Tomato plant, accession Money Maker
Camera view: tilt-top (135 deg); turntable rotation: 330 degrees
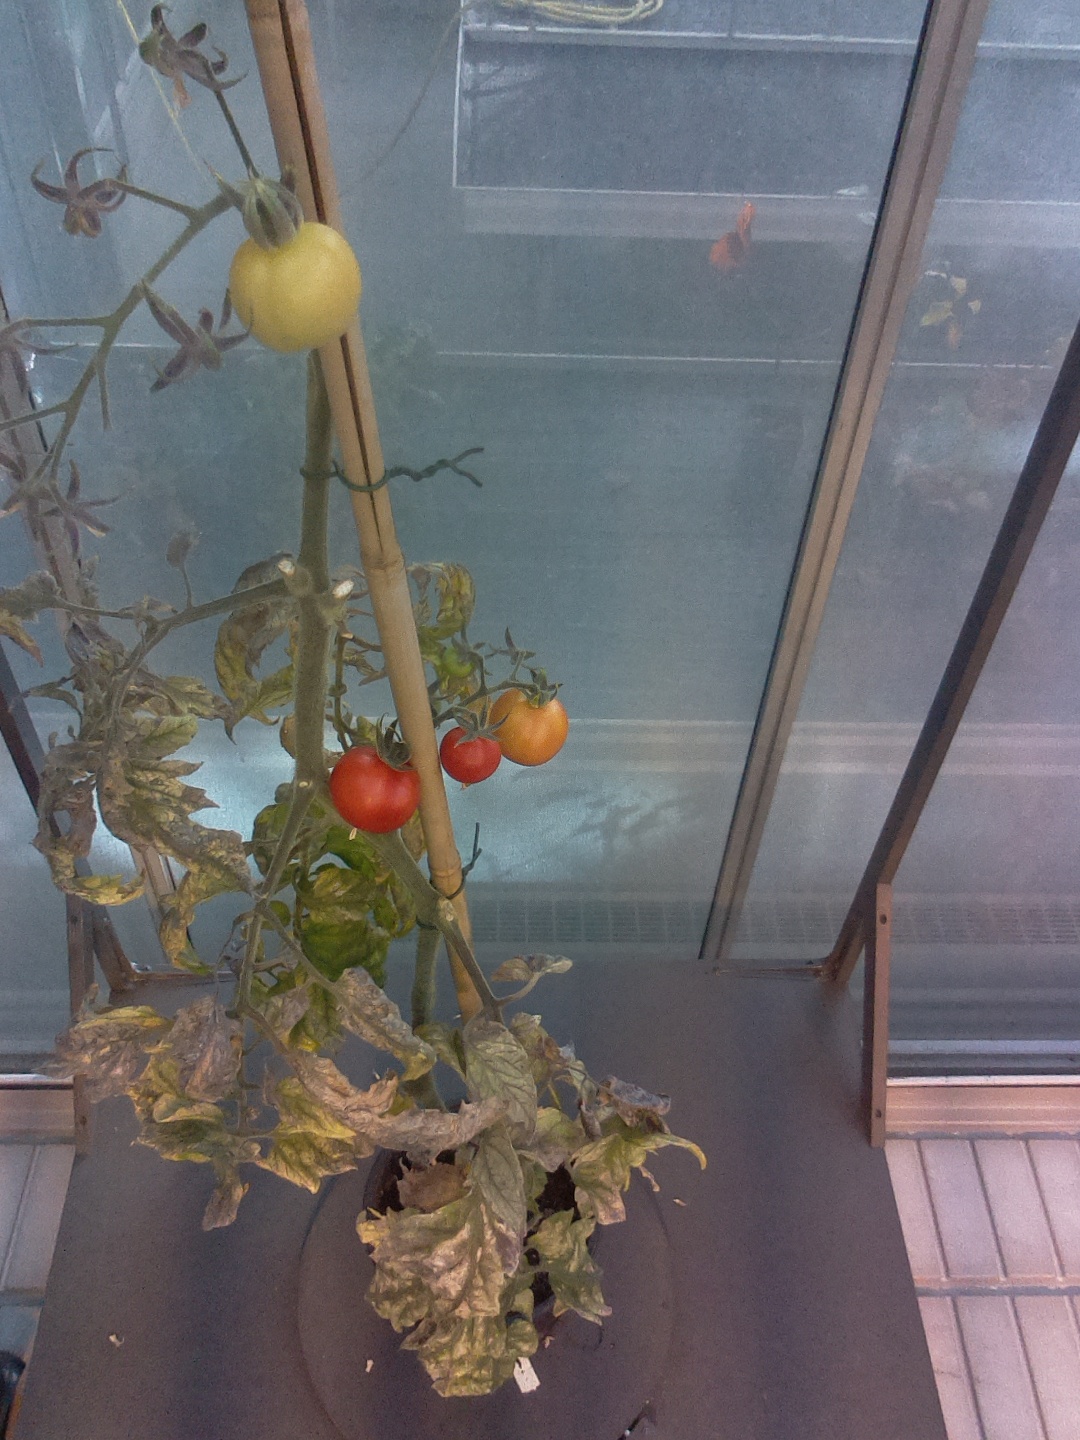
BBCH growth stage 86: 60%-70% of fruits show typical fully ripe color